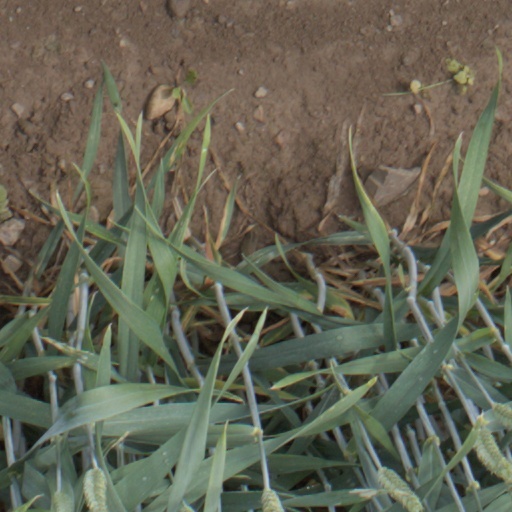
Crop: wheat